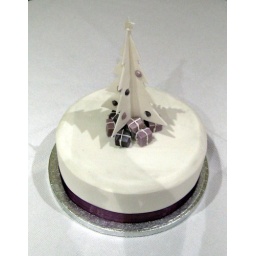
Rich fruit cake, coverd in Marzipan and Royal Icing. The gifts and the tree are made from modelling paste.